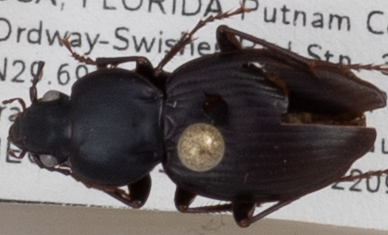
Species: Cyclotrachelus faber
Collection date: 2022-09-22 04:00:00
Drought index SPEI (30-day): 1.45
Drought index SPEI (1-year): -0.17
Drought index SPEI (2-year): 0.71